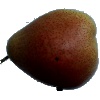
Label: pear_forelle